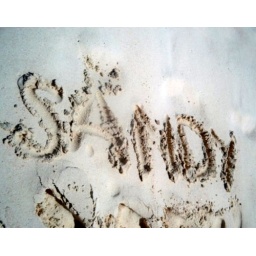
you don't fall in the pink sand